Lys Gracieux

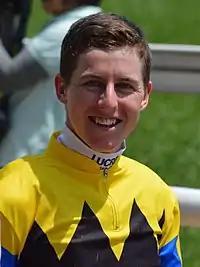
Damian Lane, who rode Lys Gracieux to her three major wins in 2019

On her first run as a five-year-old in the Grade 2 Kinko Sho over 2000 metres at Chukyo Racecourse on 10 March she started at odds of 7.7/1 in a thirteen-runner field and finished second to the four-year-old colt Danon Premium. For her next run the mare was sent to Hong Kong for the second time to contest the Queen Elizabeth II Cup over 2000 metres at Sha Tin. Ridden by Oisin Murphy she was restrained in mid-division before making progress in the straight and came home third behind Win Bright and Exultant, beaten a length by the winner. On her return to Japan she was one of twelve horses to contest the 60th running of the Takarazuka Kinen over 2200 metres at Hanshin on 23 June. She was partnered by Damian Lane and went off the 4.4/1 third choice in the betting behind Kiseki (2017 Kikuka Sho) and Rey de Oro, while the other contenders included Al Ain, Suave Richard and Makahiki. After racing in second place behind the front-running Kiseki, Lys Gracieux challenged the favourite in the straight, gained the advantage 200 metres from the finish and drew away in the closing stages to win by three lengths. Lane commented "She broke well and I thought I might as well use that to my advantage. I was very confident turning in that she had plenty left in the tank and I was worried that there were a lot of good horses chasing and I thought that they would challenge but she was just too strong".